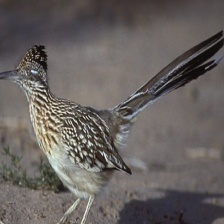
Species: ROADRUNNER
Scientific name: GEOCOCCYX